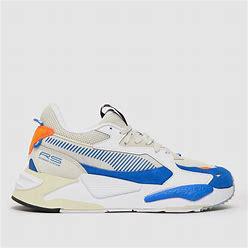
Brand: Puma
Model: Rs Z